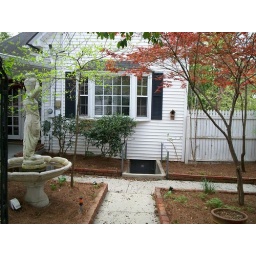
The bay window is in the kitchen